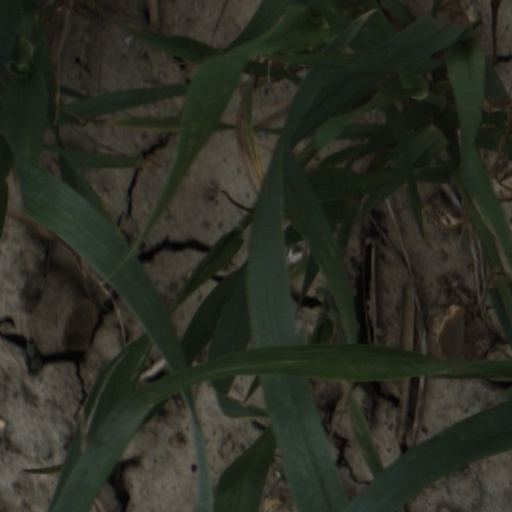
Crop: wheat